203rd Military Intelligence Battalion

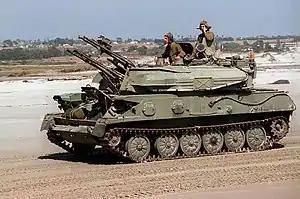
A ZSU-23-4 Shilka of the 203rd

In early July 2003, 1st Platoon, Charlie Company of the 203rd was investigating whether weapons of mass destruction were located at Al-Taqaddum Air Base, 75 miles west of Baghdad. During the search of the facility, a soldier spotted the vertical stabilizer of an aircraft poking out of a sand dune. The group excavated the site, and in turn located several buried MiG-25R and Su-25 aircraft. One MiG became known for a photograph taken as it was extricated from the sand. In it, members of the 203rd were towing the aircraft with an M1070 tractor that had "let's roll", the last reported words of United Airlines Flight 93 victim Todd Beamer, written on the cab. That aircraft, identifiable by its missing wings which were never recovered, was later restored by the National Museum of the United States Air Force for display at their facility at Wright-Patterson Air Force Base, Ohio. According to the museum, part way through the excavation the site was abandoned for a night because of particularly severe heat, and upon returning the following day, the wings were gone.